Rockwell D. Hunt

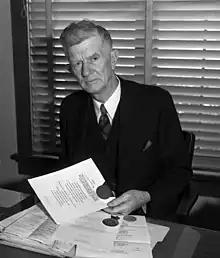
Hunt in 1935

Rockwell Dennis Hunt (February 3, 1868 – January 23, 1966) was a California historian, a professor at the University of Southern California and the University of the Pacific, and prolific author. He was named Mr. California by Governor Goodwin Knight in 1954.